Dog and Duck, St George's Fields

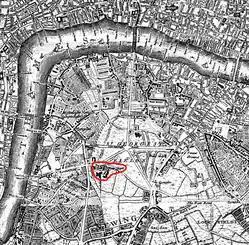
The Dog and Duck and St George's Spaw are shown on John Rocque's map of London in 1769. They are the cluster of ponds and buildings on the SW edge of St George's Fields, south of the asylum.

According to Edward Walford, the tavern gardens were used for popular concerts with an audience of "the riff-raff and scum of the town", which became a public nuisance. The place gained a reputation for vice, being described as "a house in which gangs of both whores and rogues were constantly associated". Highwaymen would carouse there before setting out on their depredations. Francis Place reported that, as a boy, he had seen "two or three horses at the door of the Dog and Duck in St George's Fields on a summer evening, and people waiting to see the Highwaymen mount ... flashy women come out to take leave of the thieves at dusk and wish them success".